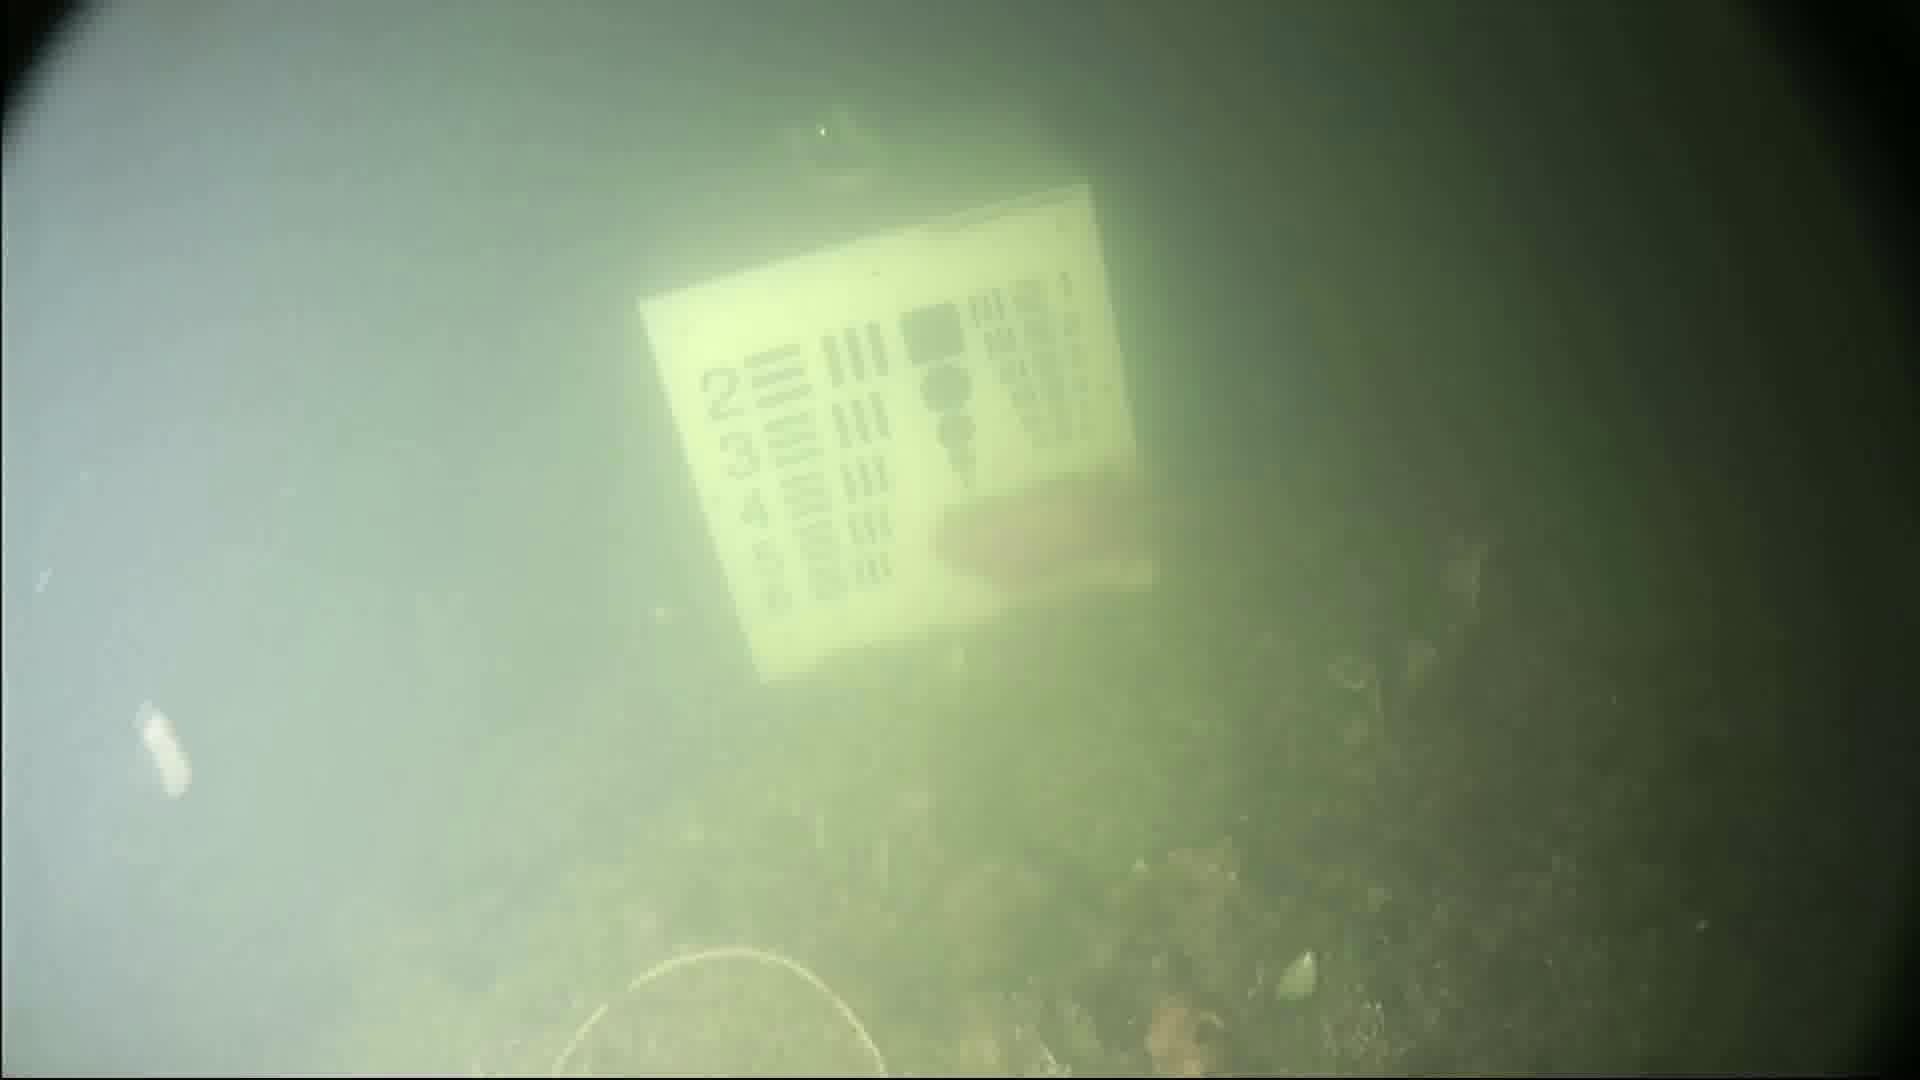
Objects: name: fish